EL/M-2075 Phalcon

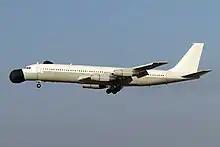
A development system mounted on a Boeing 707

The Israeli Air Force installed the Phalcon system on Boeing 707 aircraft, which replaced its E-2Cs which were retired in mid-1990s.